Felted

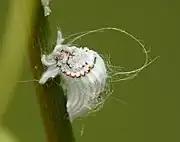
A cottony cushion scale ("Icerya purchasi") female rests on her fibrous waxy protection for the eggs.

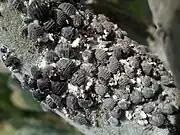
In cochineal females, the white waxy fibre does not cover the insect, but rather the eggs.

The integument of some insects can be coated with a felted material. It is not usually living tissue but consists of waxy fibres that serve as protection from either excessive desiccation or moisture. It is common in some families of the Hemiptera (true bugs). In some species it occurs only as an outer coat of the immature insect, but in others, such as many of the Coccoidea, including the cottony cushion scale "Icerya purchasi" and the cochineal of genus "Dactylopius", it is secreted throughout the life of the insect and serves largely to protect the eggs rather than the insect itself. In other species, such as many of the woolly aphids of subfamily Eriosomatinae, the most fluff is borne on the adult insect.